Giganotosaurus

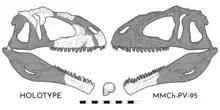
Diagram showing the known skull remains of the holotype (left) and the assigned specimen

Though incompletely known, the skull of "Giganotosaurus" appears to have been low. The maxilla of the upper jaw had a long tooth row, was deep from top to bottom, and its upper and lower edges were almost parallel. The maxilla had a pronounced process (projection) under the nostril, and a small, ellipse-shaped fenestra (opening), as in "Allosaurus" and "Tyrannosaurus". The nasal bone was very rugose (rough and wrinkled), and these rugosities continued backwards, covering the entire upper surface of this bone. The lacrimal bone in front of the eye had a prominent, rugose crest (or horn) that pointed up at a backwards angle. The crest was ridge-like, and had deep grooves. The postorbital bone behind the eye had a down and backwards directed jugal process that projected into the orbit (eye opening), as seen in "Tyrannosaurus", "Abelisaurus", and "Carnotaurus". The supraorbital bone above the eye that contacted between the lacrimal and postorbital bones was eave-like, and similar to that of "Abelisaurus". The quadrate bone at the back of the skull was long, and had two pneumatic (air-filled) foramina (holes) on the inner side.